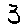
Label: 3